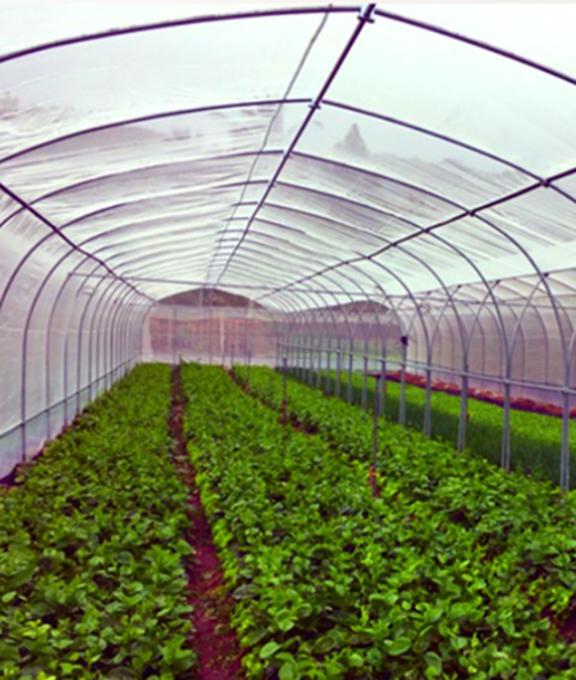
Mazao yakiwa yamepandwa katika eneo maalumu, lililozungushiwa uzio wa vitambaa vyeupe ambavyo udhibiti mwanga wa jua, wanyama na wadudu wanaoharibu mazao. Yakiwa tayari kupelekwa  viwandani kwa ajili kuchakatwa na kuhifadhiwa  vizuri na kisha kuja kuuzwa katika masoko na maduka makubwa.